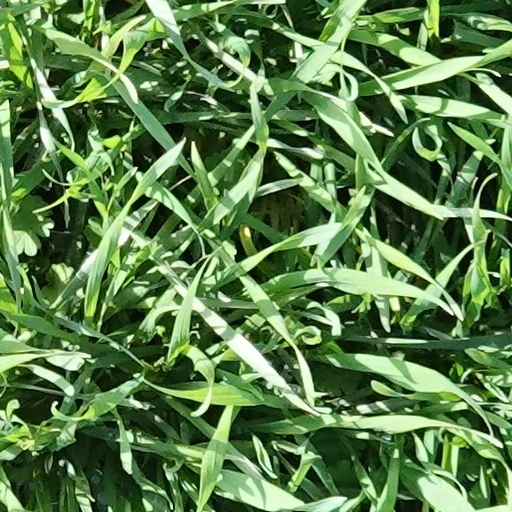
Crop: wheat